List of districts of Himachal Pradesh by population

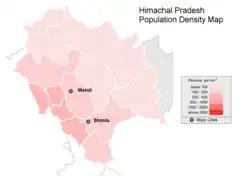
Population density map of Himachal Pradesh.

The total geographical area of Himachal Pradesh is . Population density is rounded to the nearest integer.